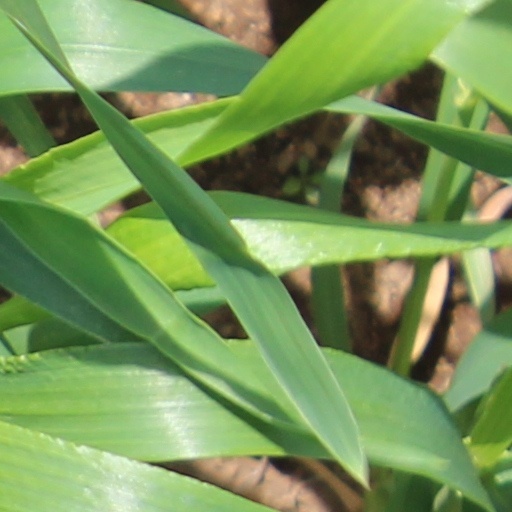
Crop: wheat